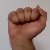
The image shows a hand gesture representing the letter 'A' in Indian Sign Language.